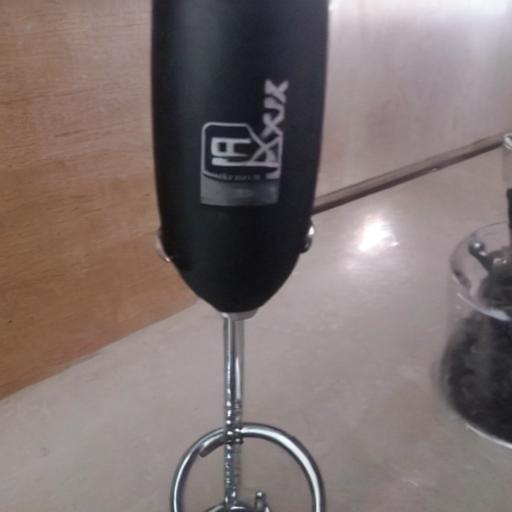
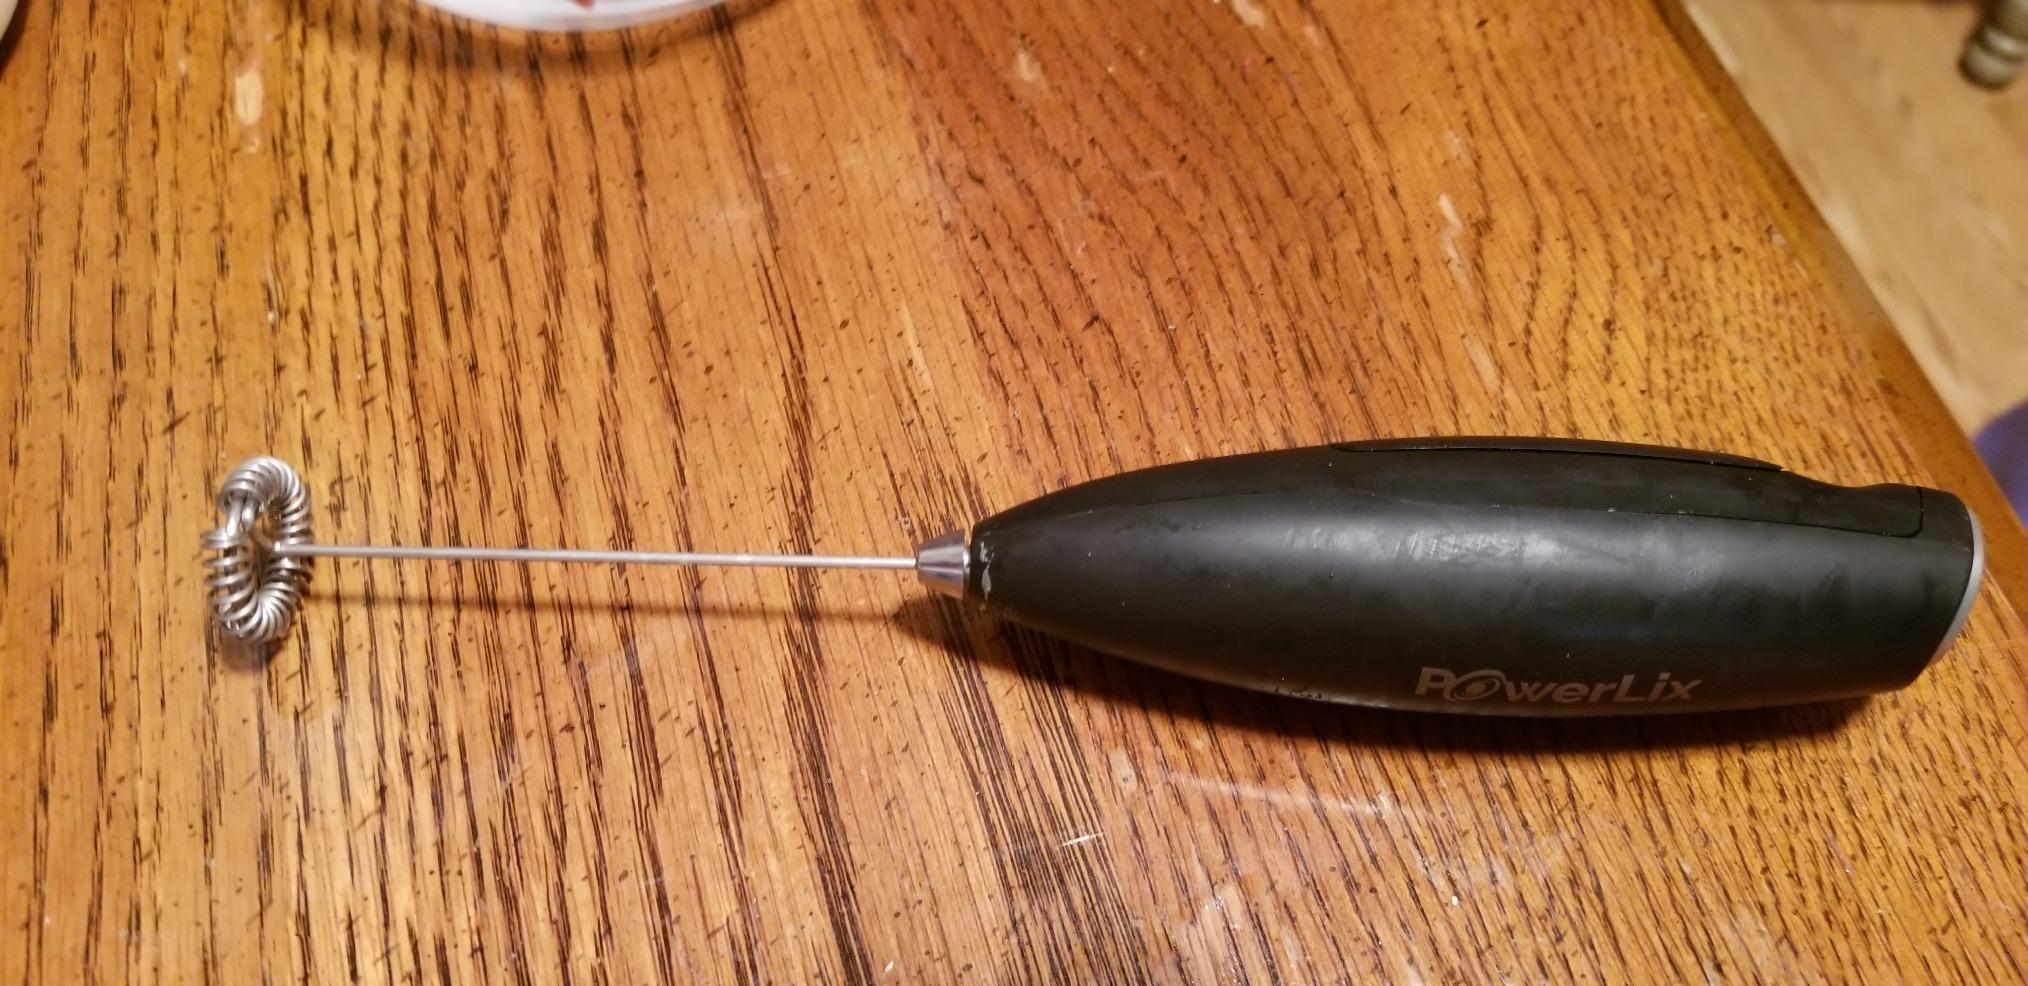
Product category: items_mixer
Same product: no